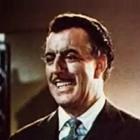
Age: 51